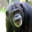
Label: chimpanzee